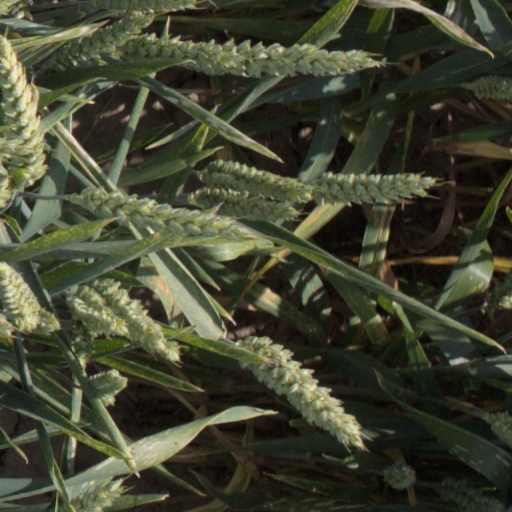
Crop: wheat